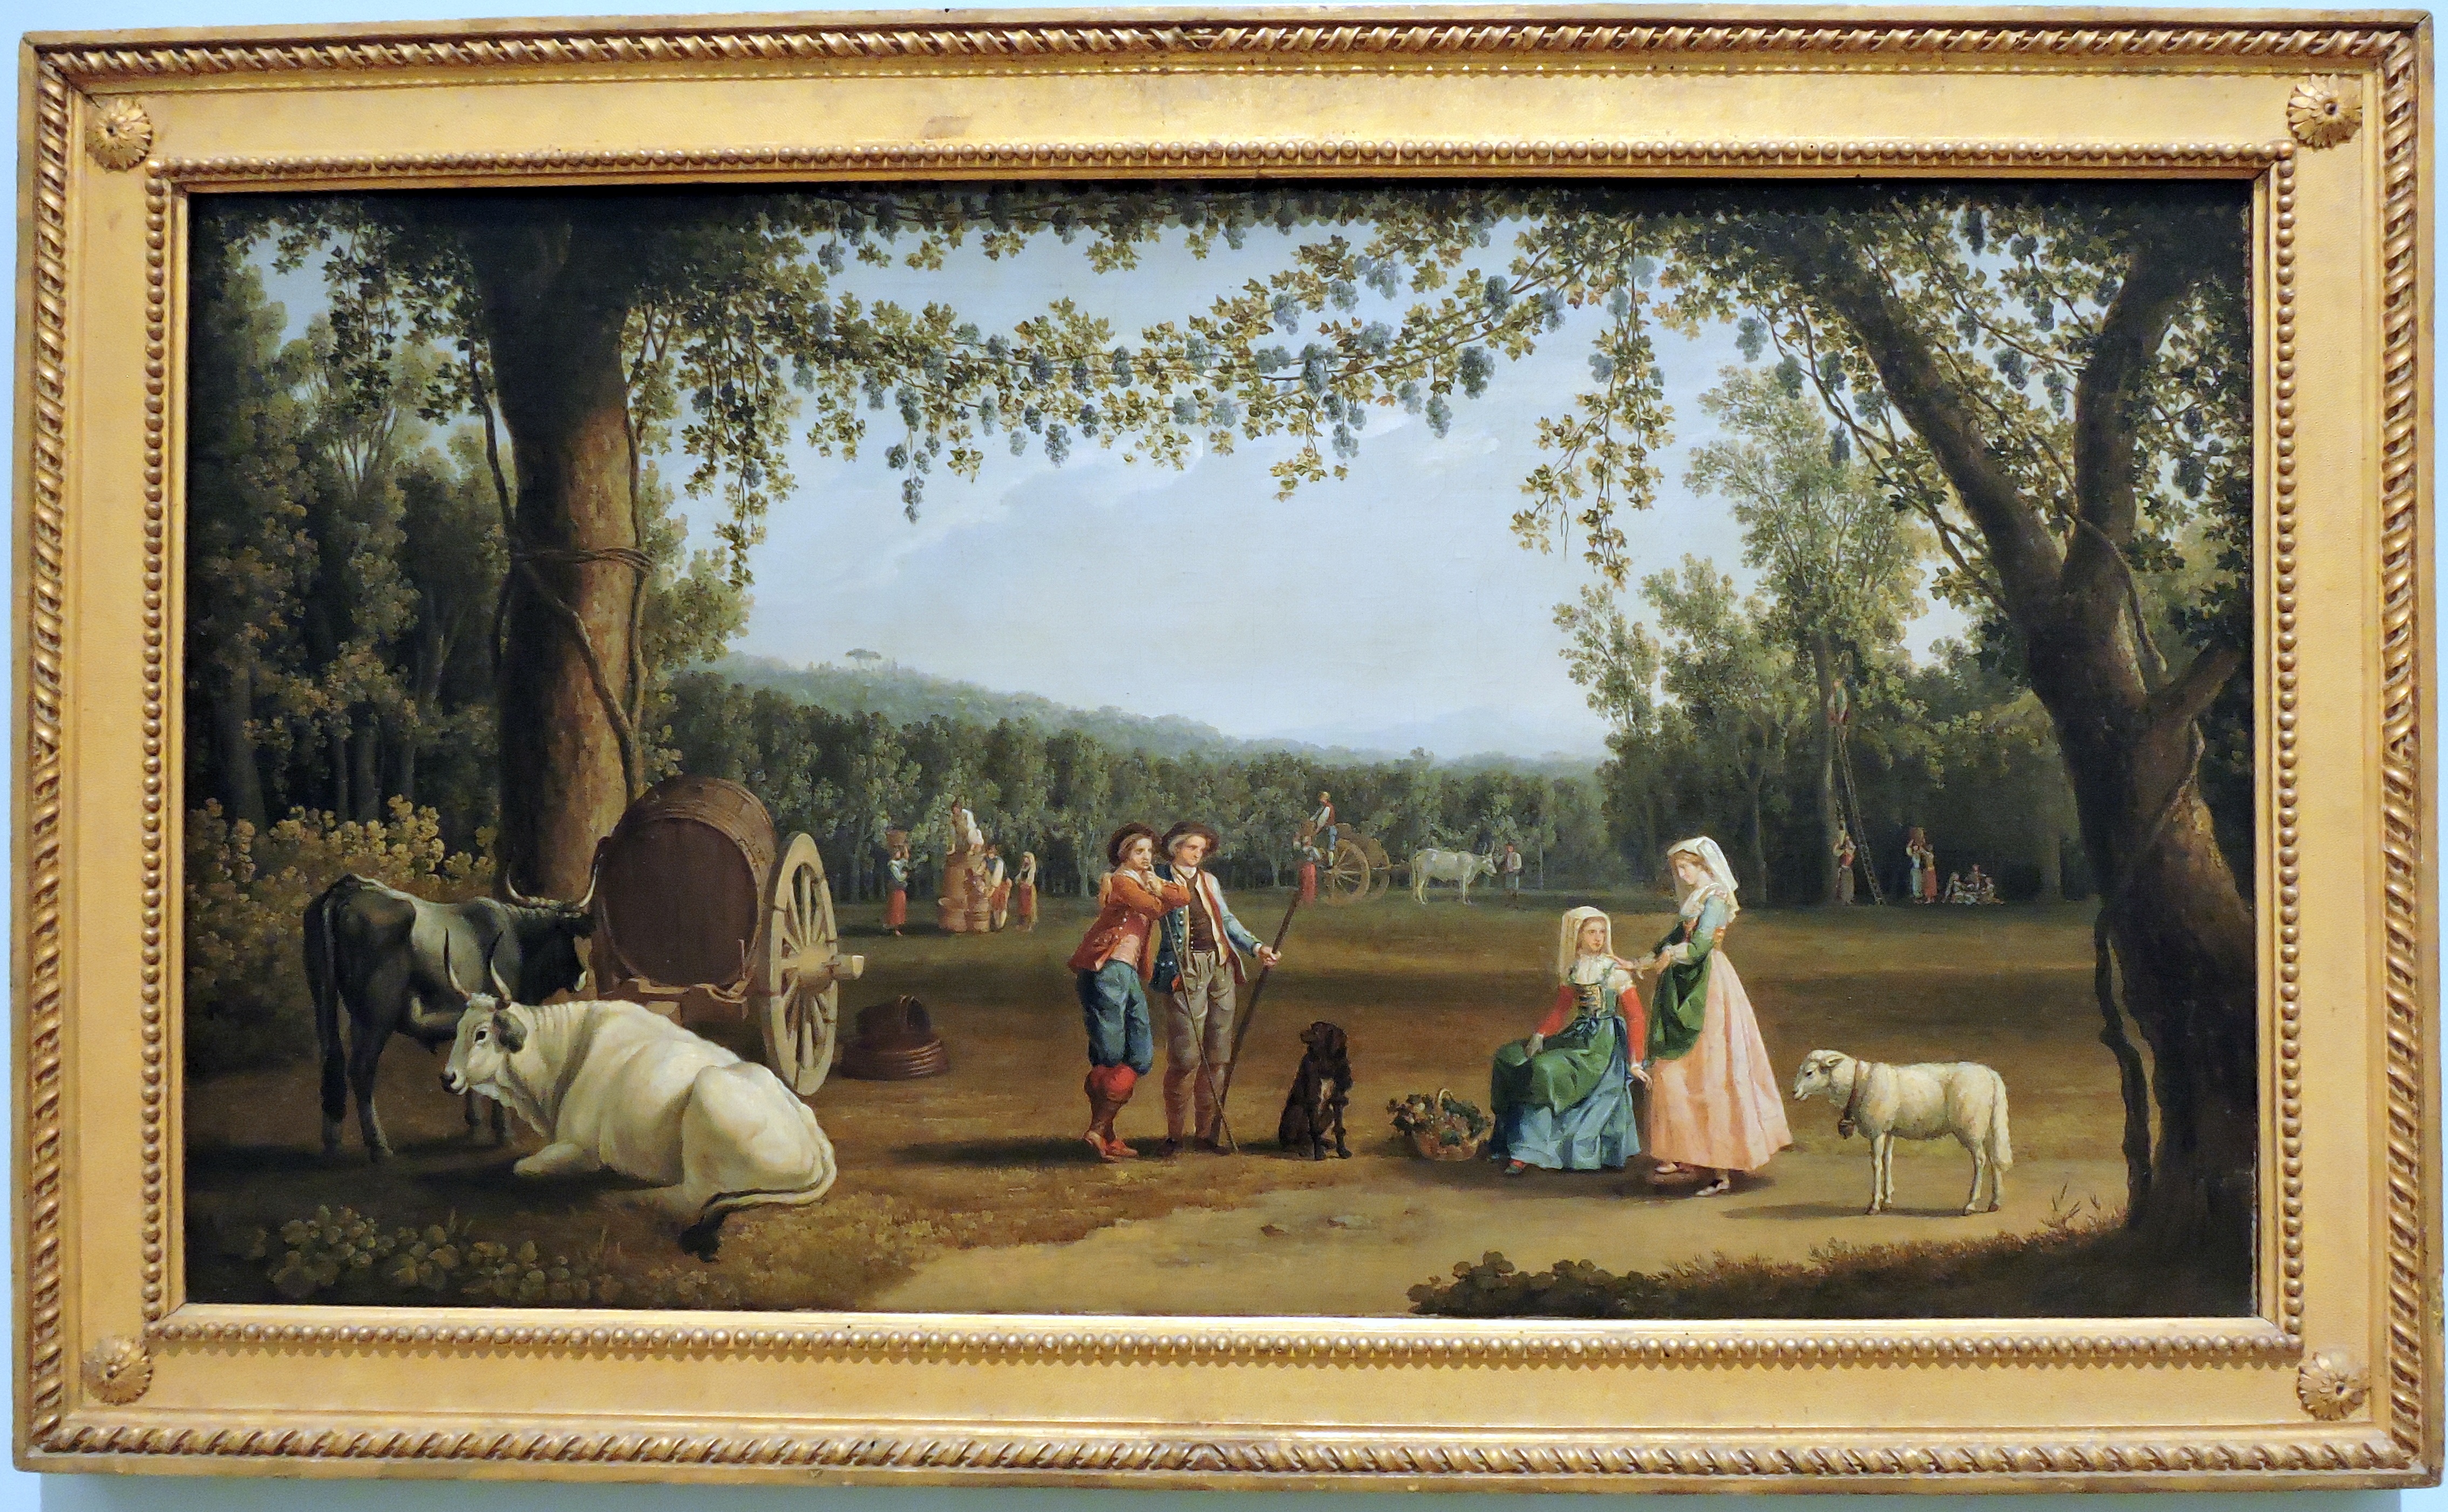
nature, window, plants, painting, textile, men, art, women, animals, mural, picture frame, tapestry, naples, the framework, national museum, ancient history, hackert